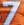
Number: 7